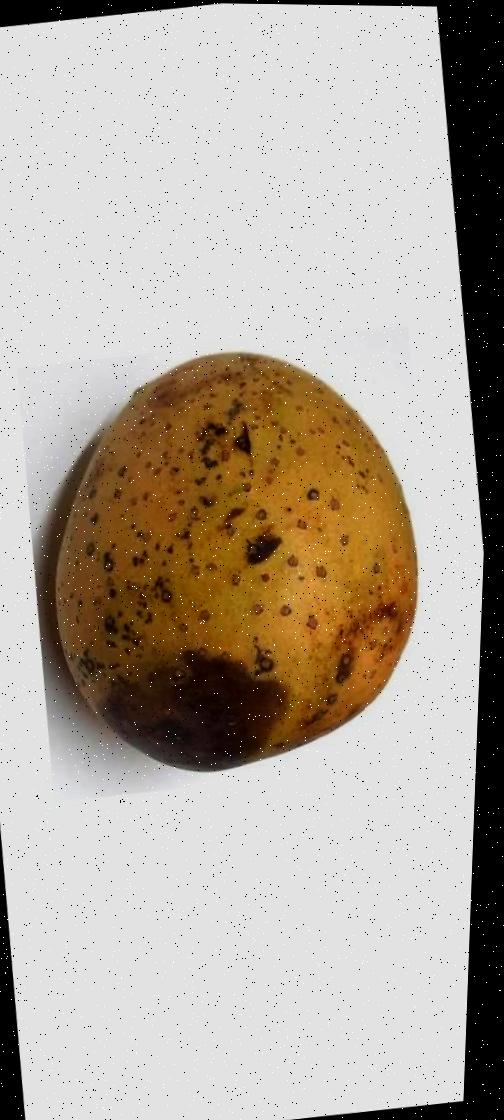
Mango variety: Gourmoti